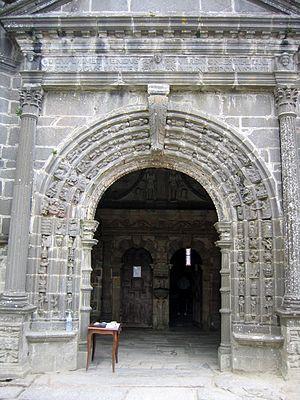
Entrée de l'Eglise de Guimiliau
Guimiliau [gimiljo] est une commune du département du Finistère, dans la région Bretagne, en France.